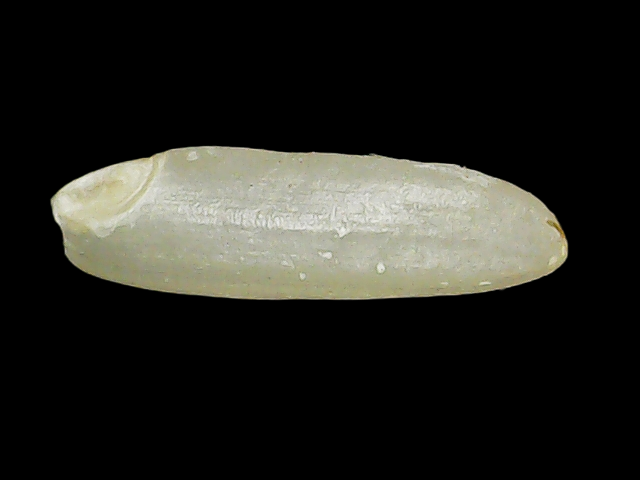
Rice variety: Binadhan26